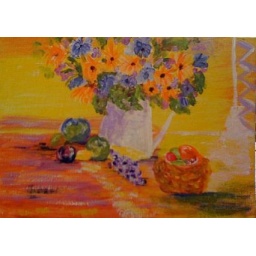
Flowers and fruit in yellow tones